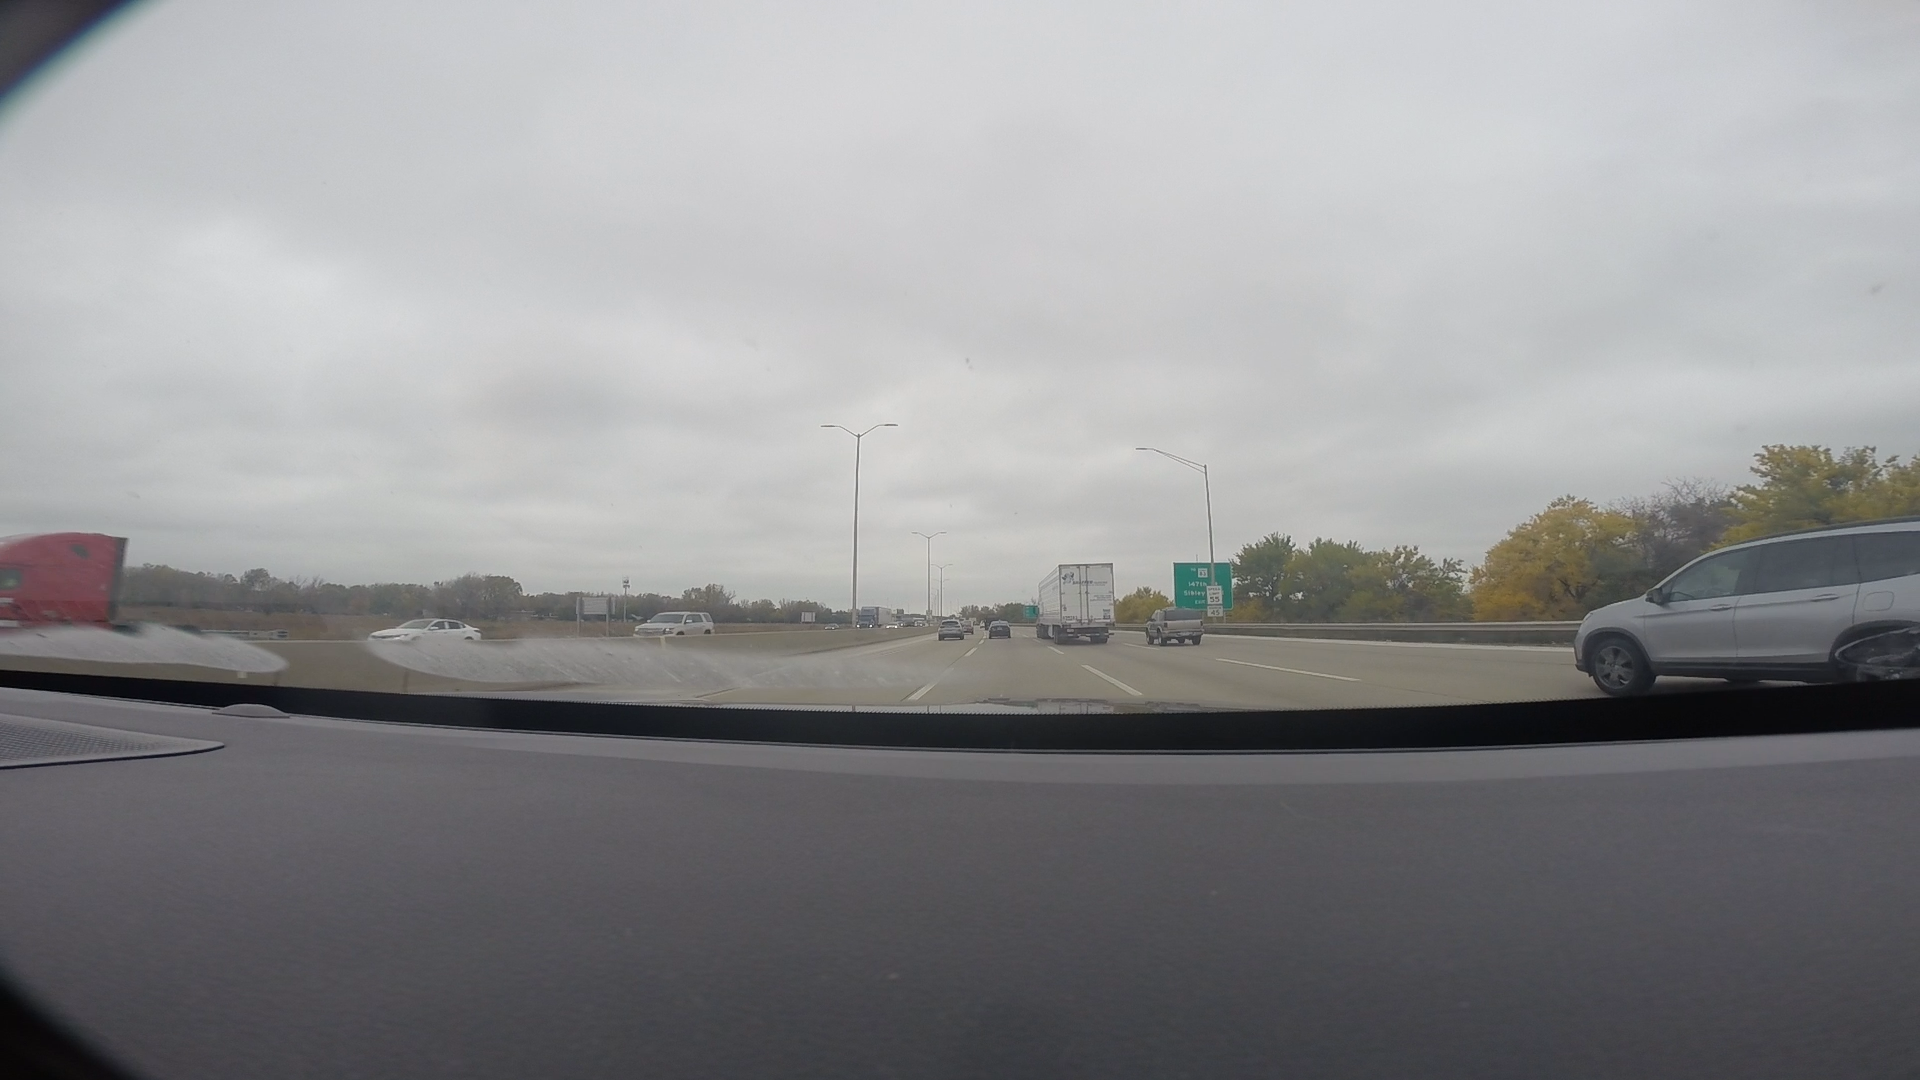
Speed limit sign label: mph55